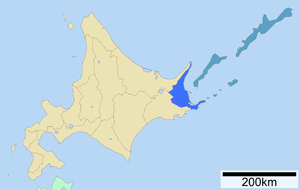
La sous-préfecture de Nemuro est une sous-préfecture située sur l'île de Hokkaidō, au Japon.